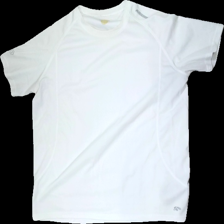
View: front
Type: T-shirt
Category: Men
Brand: Not in the list
Brand text on label: KARHU
Colors: White
Material: 100% Poly
Cut: Regular
Season: All
Stains: Major
Price range: <50
Recommended usage: Recycle